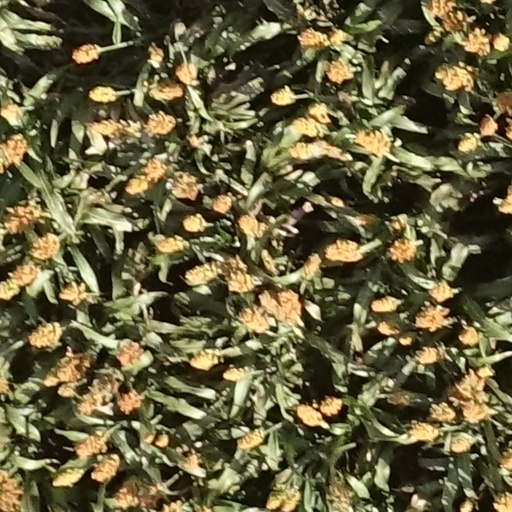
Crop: sorghum